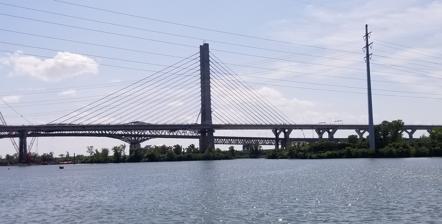
Building: Samuel-De Champlain Bridge
Country: Canada
Year built: 2019
Bridge in Quebec This article is about the newly constructed bridge spanning the Saint Lawrence River. For the old bridge it replaced, see Champlain Bridge (Montreal, 1962–2019) . For other uses, see Champlain Bridge (disambiguation) . Samuel-De Champlain Bridge Pont Samuel-De Champlain ( French ) Samuel-De Champlain Bridge as viewed from Brossard in July 2019 Coordinates 45°28′10″N 73°30′58″W / 45.46944°N 73.51611°W / 45.46944; -73.51611 Carries 8 lanes (4 northwestbound, 4 southeastbound) of A-10 / A-15 / A-20 2 tracks used by the REM Crosses St. Lawrence River and Saint Lawrence Seaway Locale Brossard and Montreal , Quebec, Canada Owner The Jacques Cartier and Champlain Bridges Inc. Maintained by The Jacques Cartier and Champlain Bridges Inc. Website www .newchamplain .ca Characteristics Design Cable-stayed bridge Material Steel , Concrete Total length 3,400 m (11,155 ft) Width 60 m (196.85 ft) Height 170 m (557.74 ft) Longest span 240 m (787.40 ft) Clearance below 38.5 metres (126 ft) Design life 125 years History Architect Poul Ove Jensen Designer T.Y. Lin International Constructed by SNC-Lavalin , ACS Group , Dragados Canada Construction start 2015 Construction end 2019 Construction cost $4.2 billion Opened June 24, 2019 ( 2019-06-24 ) (northbound/westbound span) July 1, 2019 ( 2019-07-01 ) (southbound/eastbound span) Inaugurated June 28, 2019 ; 5 years ago ( 2019-06-28 ) Replaces Champlain Bridge, Montreal (1962–2019) Statistics Daily traffic 159,000 Location The Samuel-De Champlain Bridge , colloquially known as the Champlain Bridge , is a cable-stayed bridge design by architect Poul Ove Jensen and built to replace the original Champlain Bridge over the Saint Lawrence River in Quebec , between Nuns' Island in the borough of Verdun in Montreal and the suburban city of Brossard on the South Shore . A second, connected bridge links Nuns' Island to the main Island of Montreal . It is the busiest bridge in Canada. The new span is located just north of the location of the original Champlain Bridge, demolition of which began as soon as the new bridge was completed. The new bridge carries eight lanes of automobile traffic of the A-10 , A-15 , and A-20 , with one lane in each direction dedicated for buses. It also includes a multi-use lane for cyclists and pedestrians. The central portion of the bridge deck carries the South Shore branch of the Réseau express métropolitain (REM) automated light metro system. At 60 metres (200 ft) wide, the new Bridge is the widest cable-stayed bridge in the world that uses two planes of cables. It is one of the largest infrastructure projects ever built in North America and with an estimated 59 million vehicles a year, one of the busiest crossings on the continent. It is built to last 125 years with the usage of stainless steel and high-performance concrete , and replaces the previous 57-year-old bridge , which had become functionally obsolete, as well as its structure having been degraded by the repeated application of de-icing salt. Specifications The Champlain bridge is a 3.4-kilometre (2.1 mi) crossing. It includes an asymmetric cable-stayed bridge with a 240-metre (790 ft) main span, a 168-metre-high (551 ft) concrete tower, and stay cables in a harp arrangement. The asymmetrical back span is 124 metres (407 ft). The 2,044-metre (6,706 ft) west approach structure has 26 spans that are typically 80.4 metres (264 ft).The east approach is 780 metres (2,560 ft) long and includes a 109-metre (358 ft) span over Route 132. The bridge was built as part of a larger $4 billion project that included: The Samuel-de-Champlain Bridge A new Autoroute 10 (A-10) approach A new 470-metre (1,540 ft) île-des-Sœurs bridge and a highway on île-des-Soeurs Improvements to nearby parts of the A-15 The design of the Champlain Bridge addressed seismic activity , soil liquefaction , light-rail transit loading, ship collision , and ice loading. The bridge is configured with three separate decks , one for each direction of vehicular traffic and a third in the centre for the Réseau express métropolitain rail corridor. The northbound deck is wider to include a multi-use corridor for cyclists and pedestrians, requiring the cable-stay bridge to be asymmetric in the transverse direction as well as longitudinal. The main tower is shaped like a tuning fork and is supported by twenty-one 1.2-metre (3.9 ft) drilled piles . The decks are supported in the approach spans by W-shaped piers . Construction history In September 2007, faced with rising costs for the maintenance of the Champlain Bridge (commissioned in 1962), then Canadian Minister of Transport Lawrence Cannon confirmed that his department was seriously considering the construction of a replacement structure. In August 2008, Transport Canada announced that it was exploring different scenarios for a new bridge. In October 2011, then Minister of Transport Denis Lebel officially announced that construction on the new bridge would begin within 10 years. In November 2014, then Minister of Transport Lisa Raitt announced that she was abandoning the idea of naming the new bridge in honour of Maurice Richard after consulting the family of the former ice hockey champion. Prior to the 2015 Canadian federal election , the 28th Canadian Ministry planned on imposing a $2-$4 toll on the new bridge, however, this plan was abandoned following the election of the 29th Canadian Ministry . In April 2015, the federal government selected the JV consortium: Signature on the St. Lawrence Group to build the new bridge. The consortium mainly includes: SNC-Lavalin , the Spanish ACS Infrastructure , and Dragados Canada. T.Y. Lin International is serving as the Lead Designer. Construction on the new bridge officially began on June 16, 2015. On December 19, 2018, Minister of Infrastructure and Communities François-Philippe Champagne announced that the official name of the new bridge will be the Samuel-de-Champlain Bridge. The bridge opened to northbound/westbound traffic on June 24, 2019 ( St-Jean-Baptiste Day ), with the official opening ceremony being held on June 28, 2019, and southbound/eastbound traffic opening on July 1, 2019 ( Canada Day ). The multi-purpose runway was opened in November 2019 followed by the REM train tracks on July 31, 2023. Construction method View from the westbound roadway In order to meet the 42-month construction deadline, many steel and concrete bridge elements were prefabricated, with a portion of the work taking place on temporary piers. Three jetties were built: one on the east from Brossard, one on the west from Nuns' Island, and one from the centre, adjacent to a dike along the Saint Lawrence Seaway . The pier through the canal, allowed, by means of cofferdams , the storage of piles of construction material. The central jetty served as a construction platform for the piers and towers of the section of the bridge utilizing guy-wires . Temporary pillars used during the construction of the Millau Viaduct in France were erected to support the cable-stayed span during construction. The main cable-stayed span above the seaway was assembled in segments by means of a crane. The 500 metre (yard) long west pier was divided into three pre-assembly areas: a first for the concrete foundation footings that serve as the base for the viaduct section crossing the river, a second for the steel headers that complete the piles, and a third for the steel superstructures that wear the aprons. During the prefabrication of the 38 marine insoles, a pile primer and working platform were added to form a pile base measuring up to 14 metres (46 ft) high. A super-transporter moved these stack bases from the prefabrication area to a loading area from where they were lifted by an industrial catamaran. The catamaran then deposited these bases in spaces drilled to a depth of 4 to 5 metres (13 to 16 ft) into the riverbed. Two floating cranes finally overlaid the bases of the prefabricated elements to form piles and headers. The steel box girders supporting the three decks of the bridge were then deposited on the trimmers as they were completed. The cable-stayed Samuel-De Champlain bridge (background) illuminated at night, with the old truss cantilever bridge (foreground) being dismantled , May 2022. See also List of crossings of the Saint Lawrence River List of bridges in Canada List of bridges in Montreal References